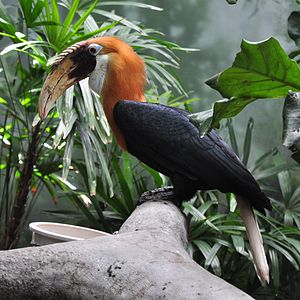
Papuarynkenæb
Papuarynkenæb er en næsehornsfugl, der lever på Ny Guinea og Salomonøerne.